Gadzhimurad Rashidov

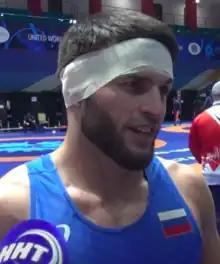
Rashidov after winning the World Championships.

He made his debut at the World Championships 2019 in his new weight of class of 65 kg, in the first round he beat Haji Aliyev of Azerbaijan - in a rematch of the 2017 World Wrestling Championships' final at 61 kg - by score (4-2). In the quarterfinal, he beat his teammate Gadzhimurad Aliev (Haji Mohamad Ali) by score (9-0), in the semifinal he beat his countryman Iszmail Muszukajev in a close match (3-2), in the final match he defeated Daulet Niyazbekov of Kazakhstan and won the gold medal. At the 2020 Summer Olympics he earned the bronze medal and was runner-up at the 2024 European Championships.